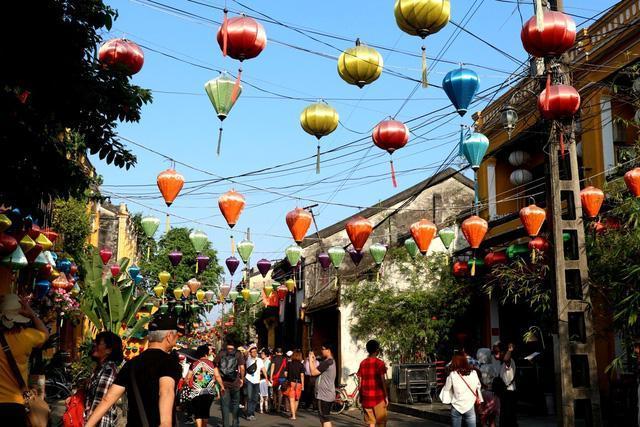
có nhiều người đang đi bộ ở trên con phố